List of drive-in theatres in Australia

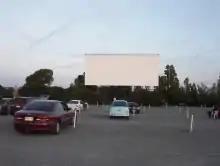
Mainline Drive-in Theatre Gepps Cross, South Australia in April 2006

Drive-in theatres (also known as drive-in cinemas or just drive-ins) were once very popular in Australia. Although considered an American invention, there is evidence of outdoor cinemas in Western Australia where some patrons attended in their cars as far back as 1938, and it is possible that these facilities may even predate the first American-style drive-in theatre.